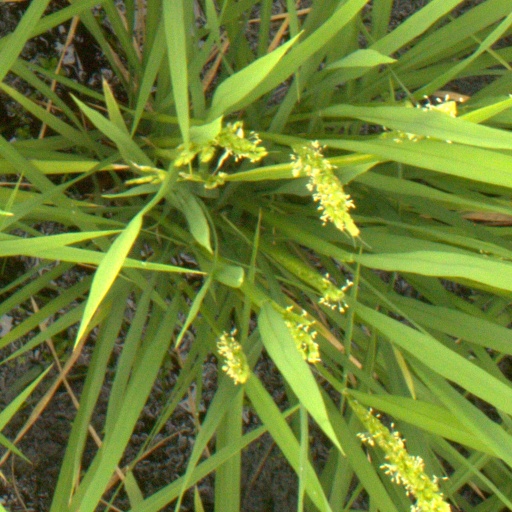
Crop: rice